The Pirates of Zan

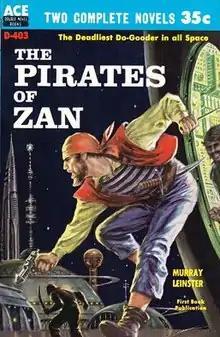
first edition cover

The Pirates of Zan is a science fiction novel by Murray Leinster, originally serialized in Astounding Science Fiction in 1959 as "The Pirates of Ersatz". It was nominated for the 1960 Hugo Award for Best Novel. It first appeared in book form in 1959 as one component of an Ace Double, bound with Leinster's "The Mutant Weapon"; this edition was reissued in 1971. A German translation was issued in hardcover in 1962, an Italian translation appeared in 1968, and a Dutch translation was published in 1972. Bart Books published a stand-alone American paperback edition in 1989. and Baen Books included "Pirates" in a Leinster omnibus, "A Logic Named Joe", in 2005.